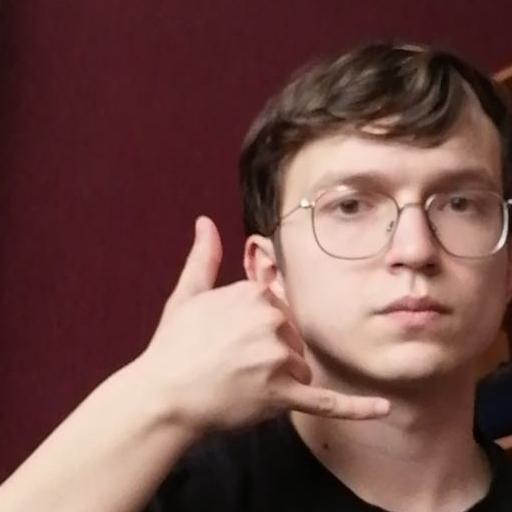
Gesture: call